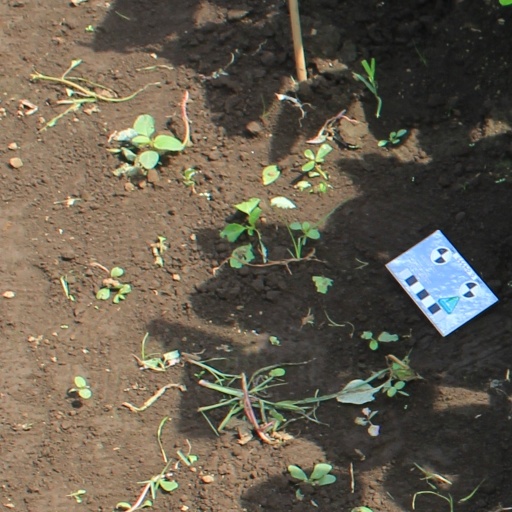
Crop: soybean